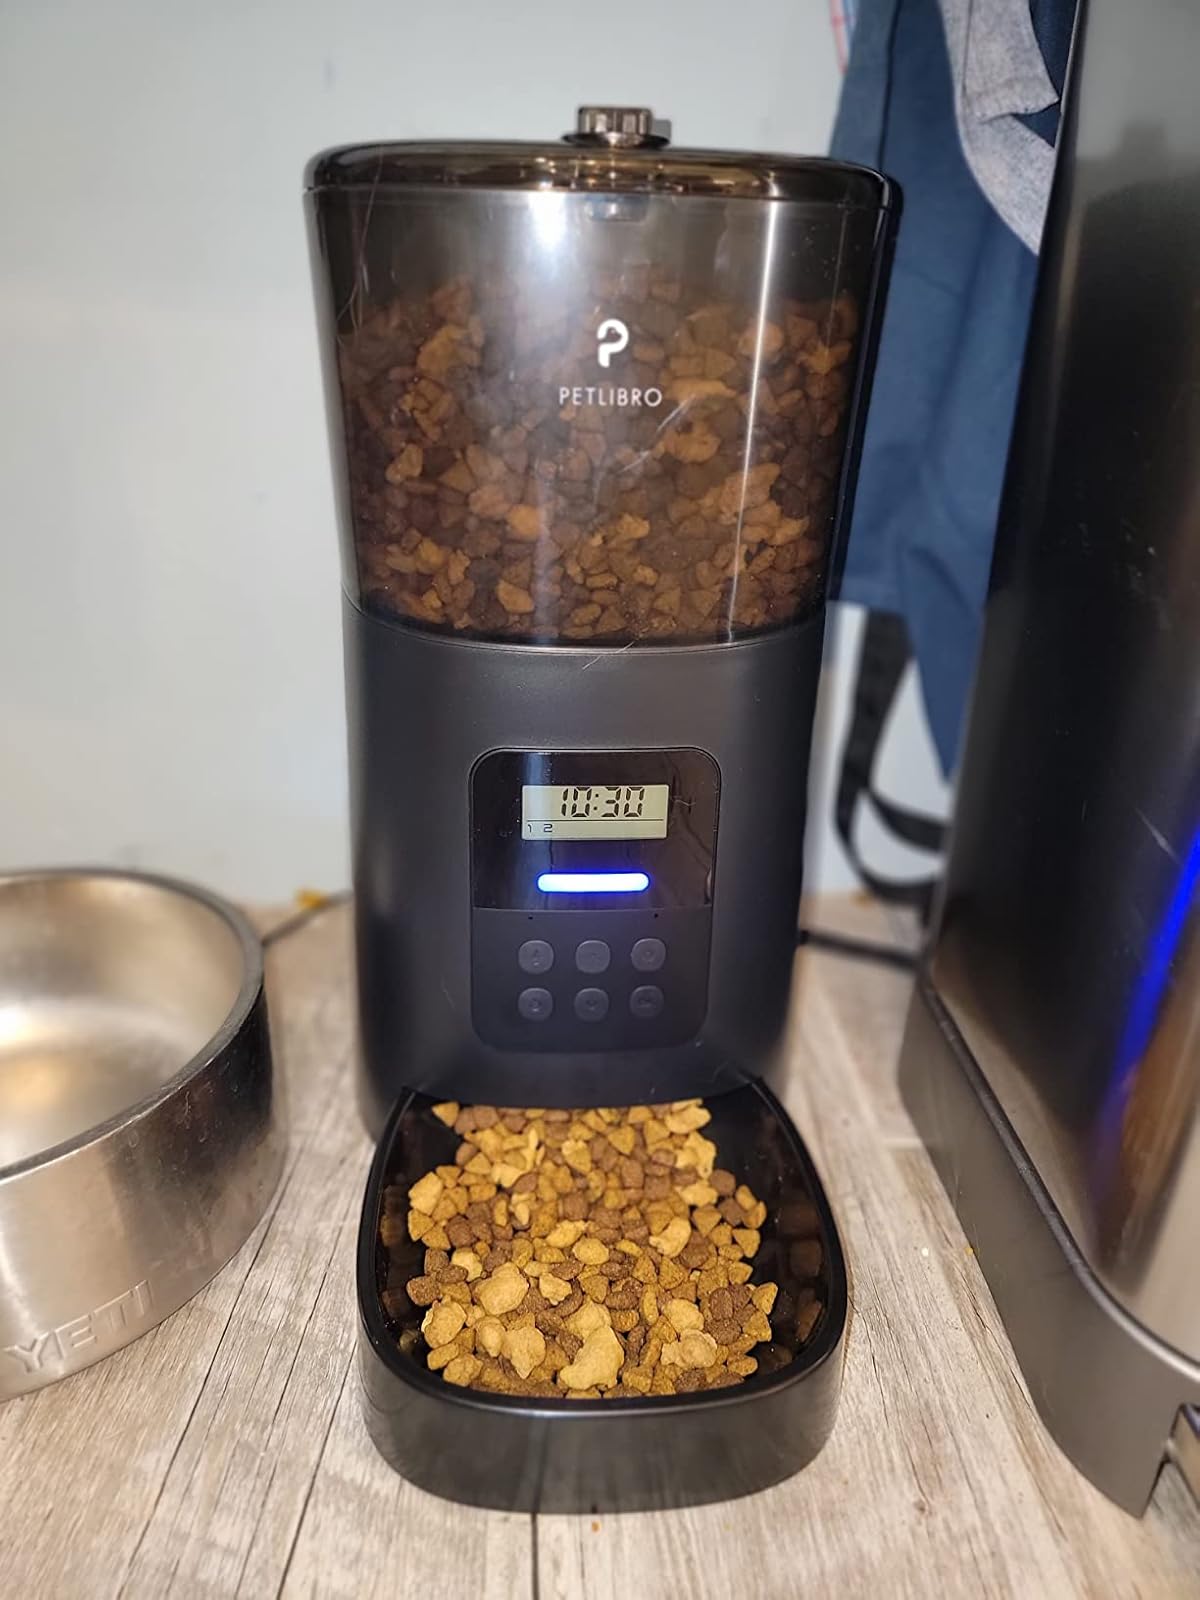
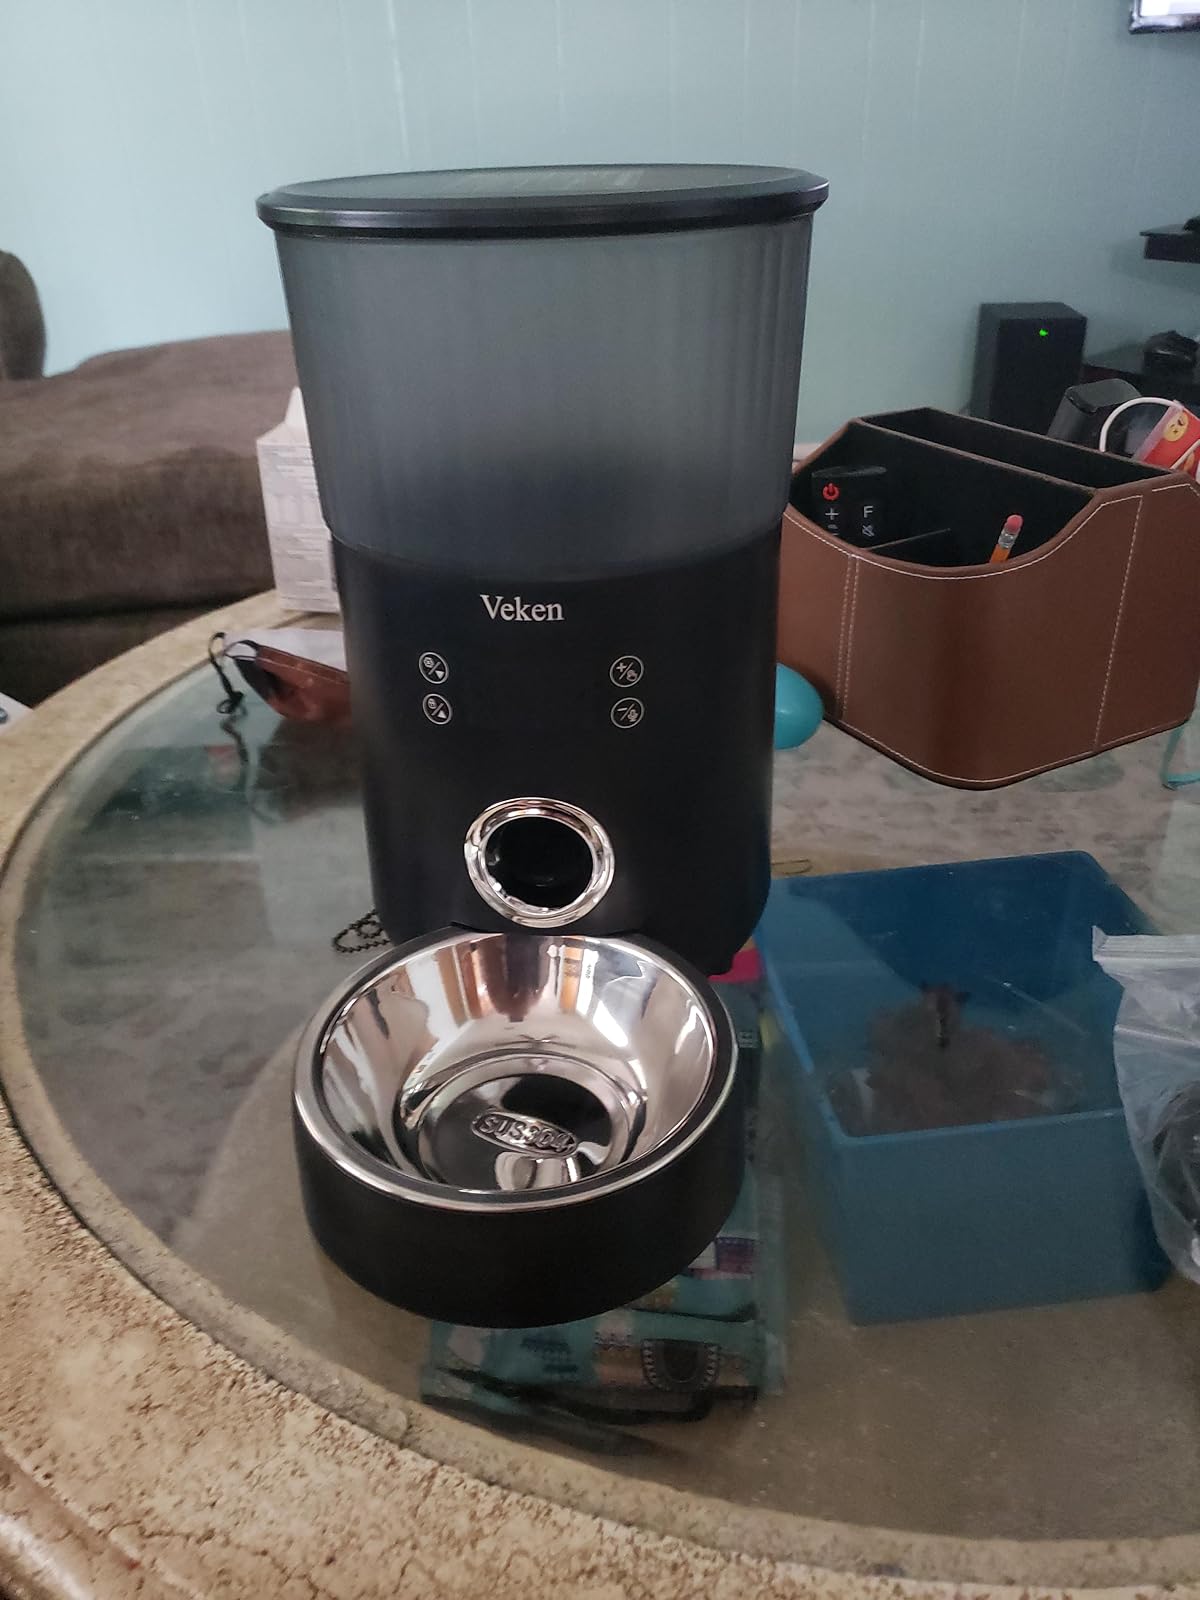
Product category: items_feeder
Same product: no